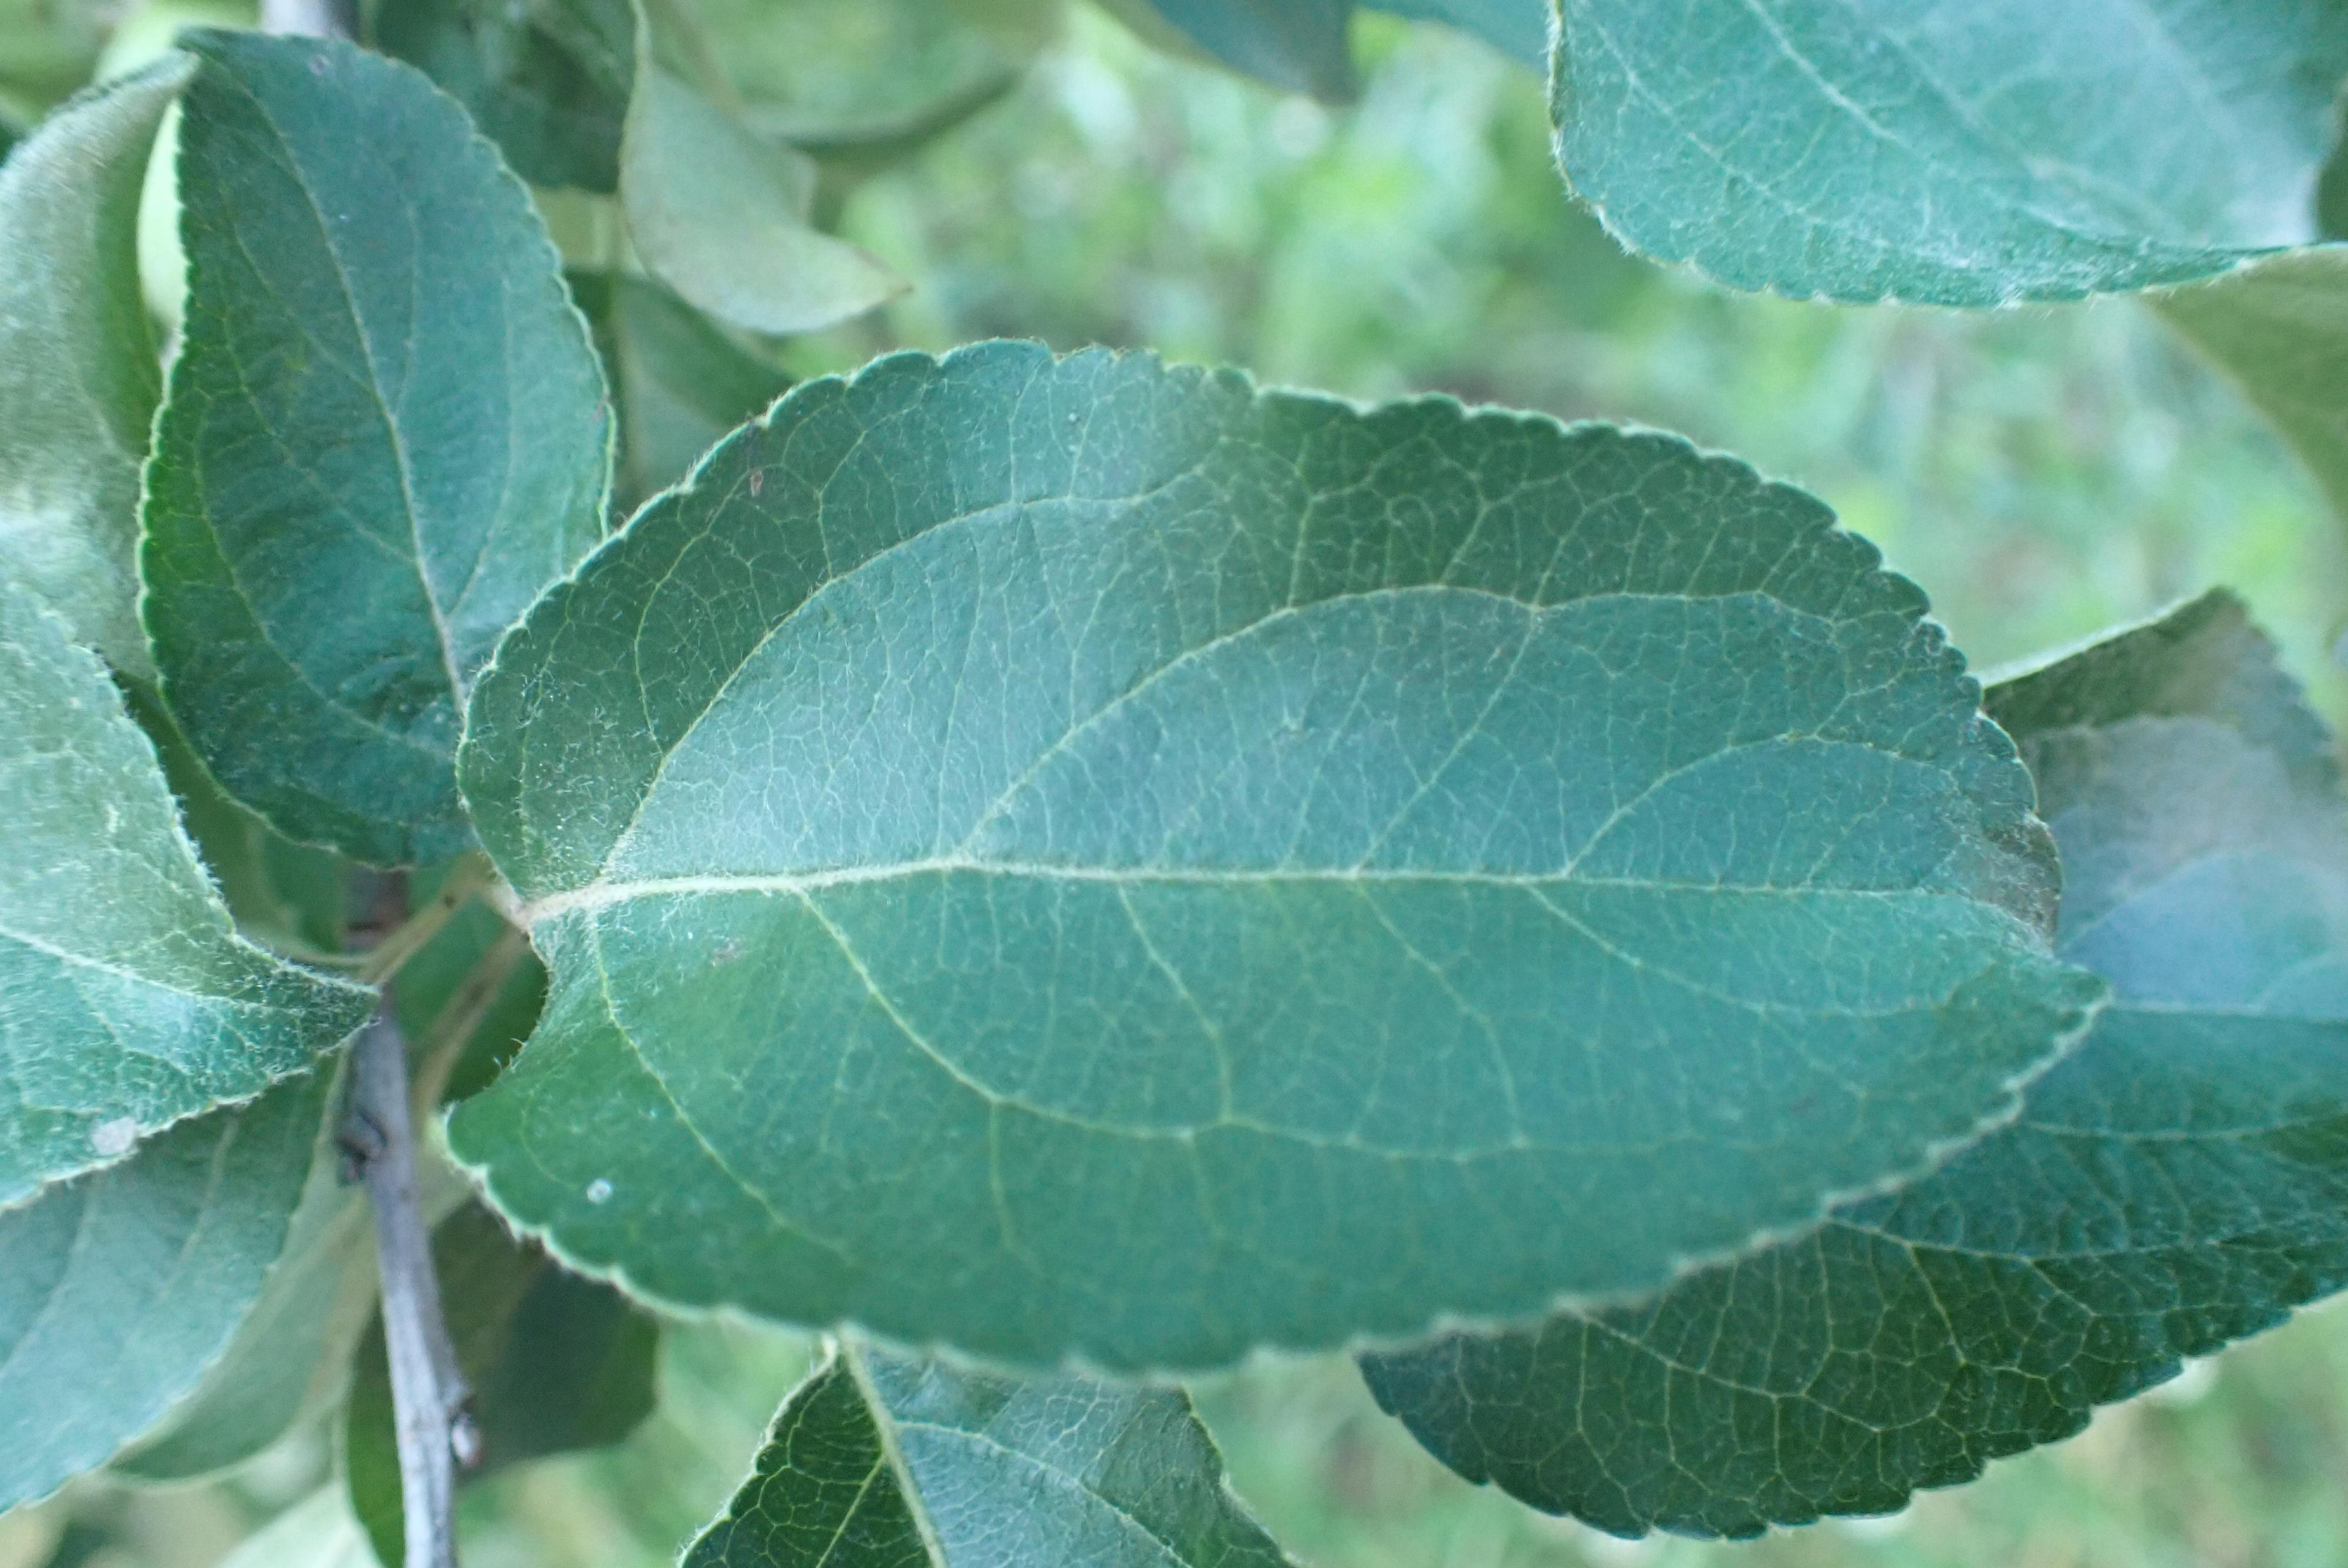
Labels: healthy